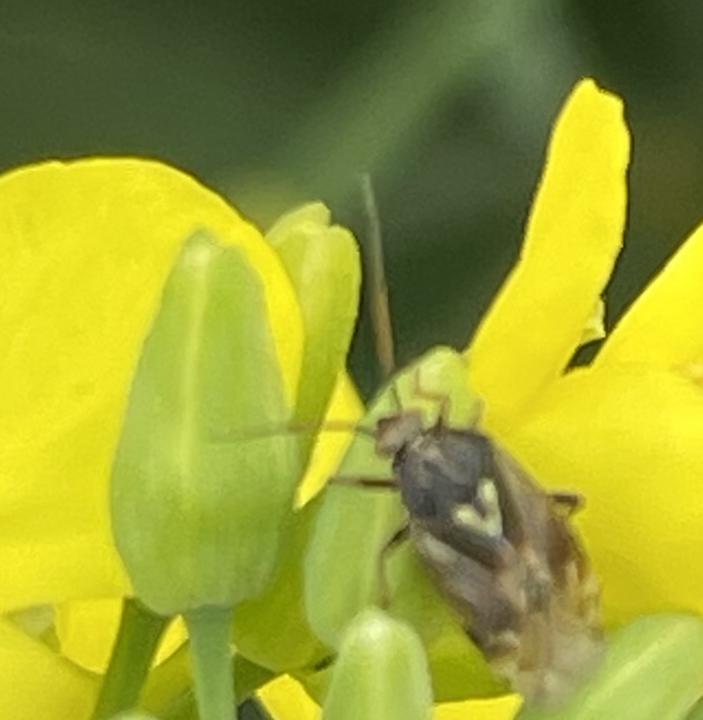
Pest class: lygus_bug